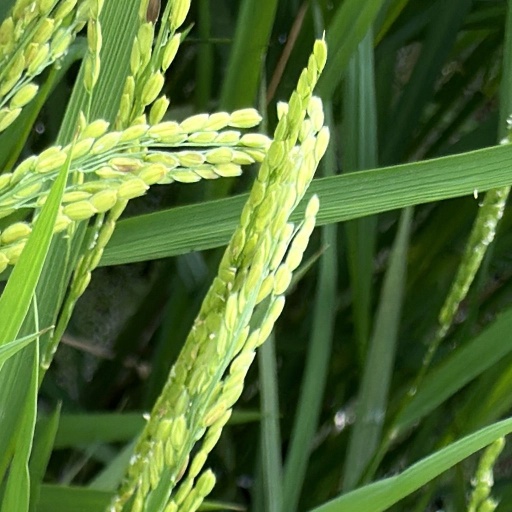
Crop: rice